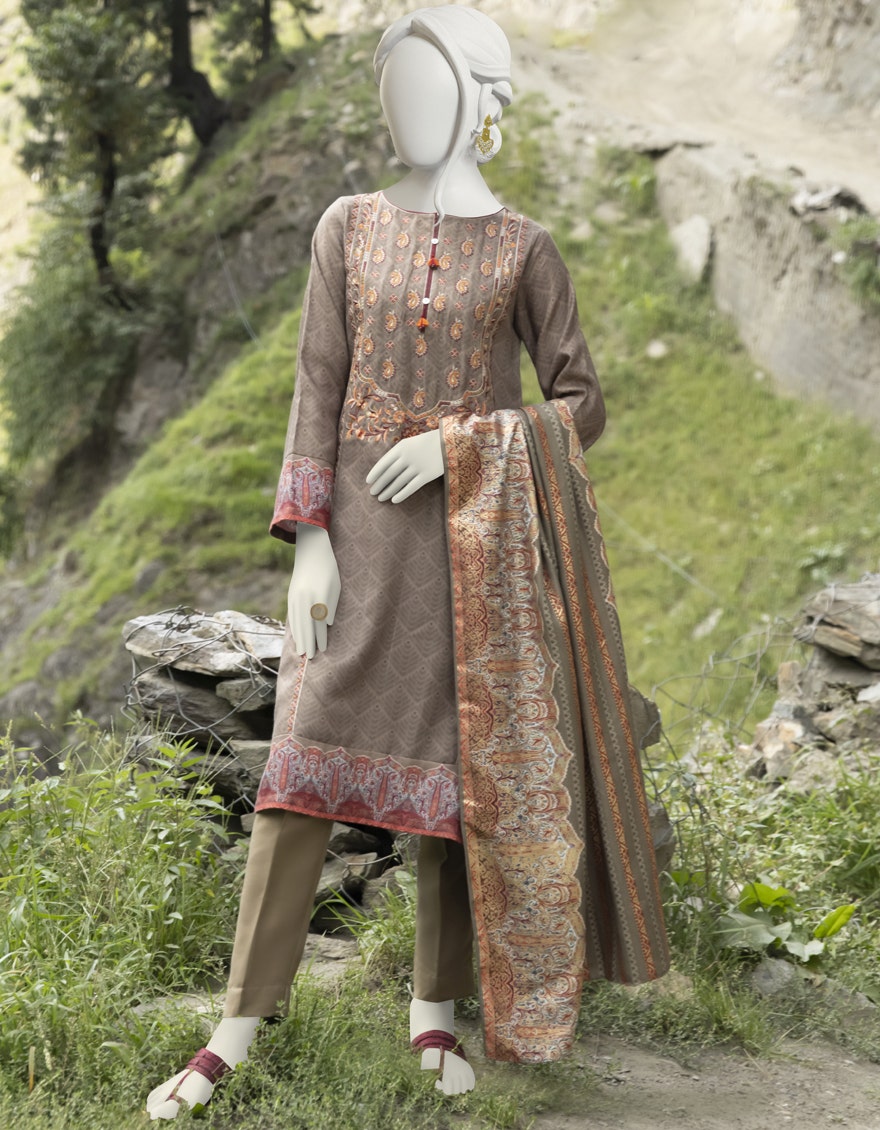
brown multi embroidered salwar suit